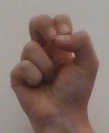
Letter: gaaf